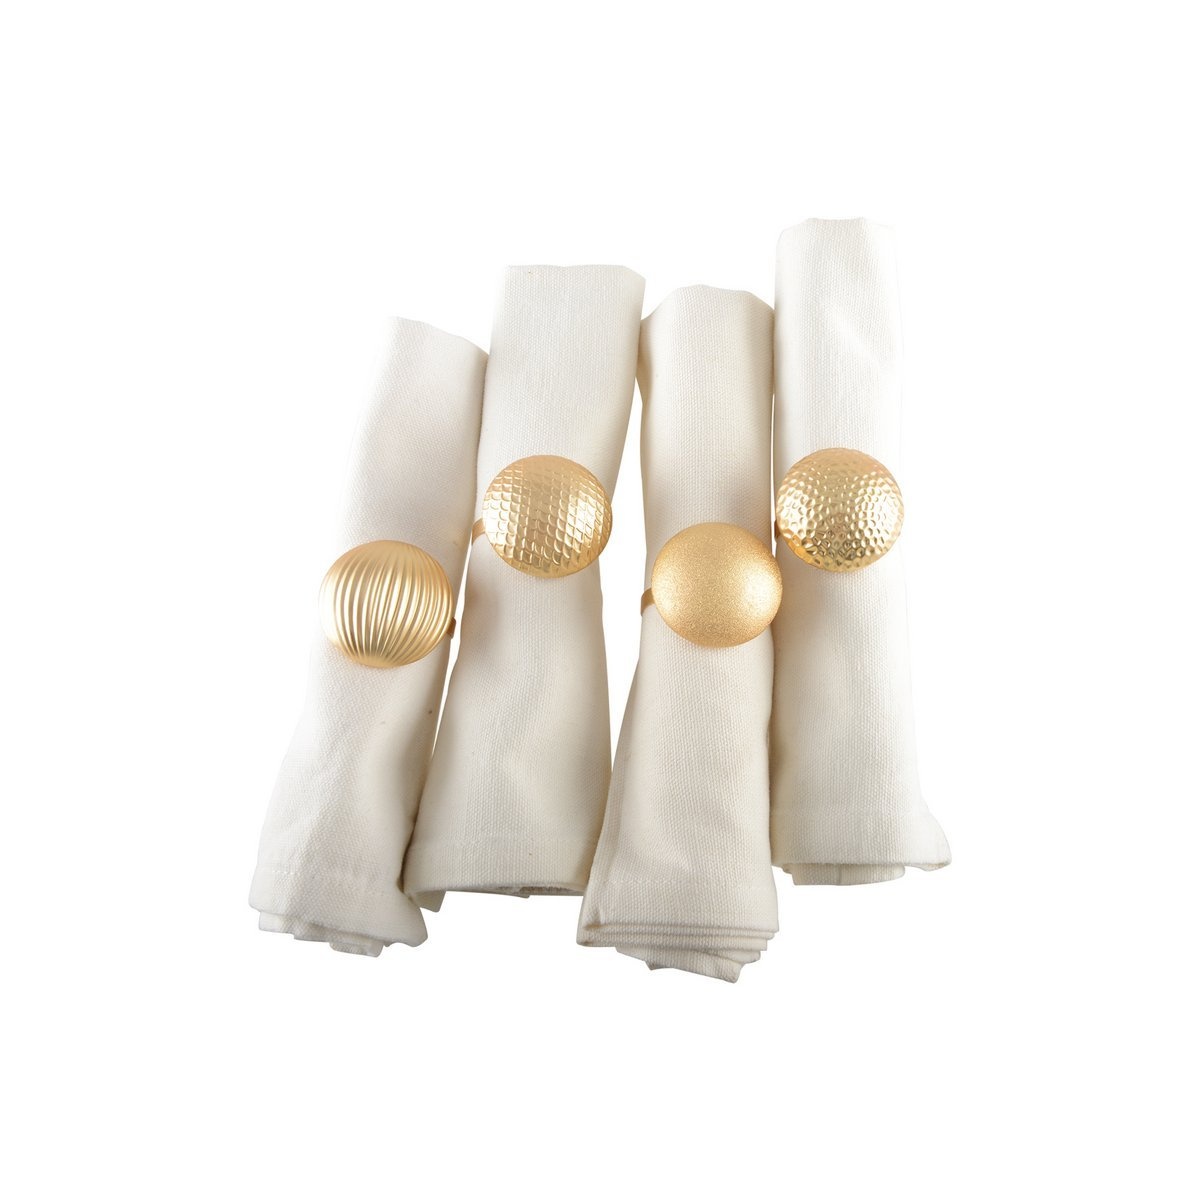
SERVIETTENRINGE MIT KNÖPFEN IN MATT GOLD - 4ER-SET
810701 - Set aus 4 Serviettenringen mit matten goldenen Knöpfen – AULICA Entdecken Sie die zeitlose Eleganz der Aulica Serviettenringe, raffinierte Accessoires, die anspruchsvolles Design und praktische Funktionalität vereinen. Perfekt, um Ihrer Tischdekoration eine besondere Note zu verleihen. Diese Serviettenringe, aus hochwertigen Materialien gefertigt, verkörpern die Kunst des Tischdeckens und handwerkliche Fertigung, bieten eine stilvolle und langlebige Lösung, um Ihre Servietten in Position zu halten und Ihre Mahlzeiten bei jeder besonderen Gelegenheit zu verschönern. Unsere Serviettenringe werden mit handwerklichem Können hergestellt, wobei jedes Stück einzigartig ist und Charme sowie Authentizität hinzufügt, die Individualität jeder Kreation feiert. Wir verpacken unser Geschirr mit größter Sorgfalt, um Bruch zu vermeiden. Eigenschaften: Farbe: Gold Material: Metall Abmessungen: 3,9x3,9x5,4 cm Spülmaschinenfest: NEIN Mikrowellenfest: NEIN Ofenfest: NEIN Umwelt: Sie können die Verpackung unserer Produkte im Gelben Sack recyceln. GPSR Herstellerinformationen: AULICA RUE DE LENCHE 207 13400 AUBAGNE FR Kontakt: serviceclient@aulica.fr
Brand: AULICA
Category: Home & Garden > Decor > Napkin Rings